Vanity Lair

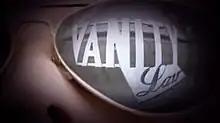

Vanity Lair is a reality television programme on Channel 4 in the United Kingdom. The series began on 3 February 2008 and is presented by Alexa Chung.